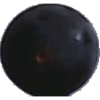
Label: blue_grape